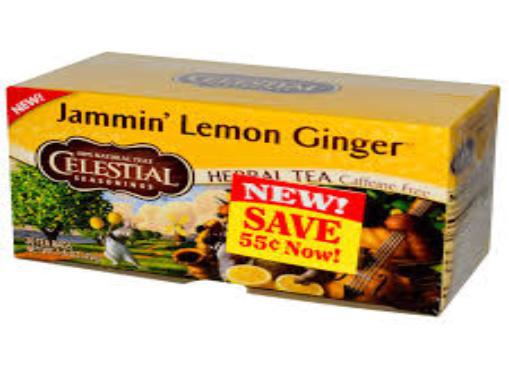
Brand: Celestial Seasonings
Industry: Food